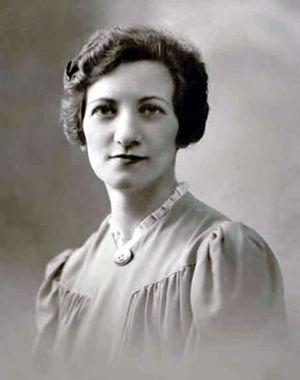
Léa Roback - Féministe, communiste et syndicaliste.
Léa Roback est une syndicaliste, militante communiste et féministe canadienne. Elle est considérée comme une pionnière du féminisme au Québec.
Le communisme au Québec est un mouvement basé sur l'idée socio-politique du rejet de l'ordre social, politique et économique capitaliste libéral établi pour la notion du commun ; ultimement la mise en commun des moyens de production et d'échange et la suppression des classes sociales, de l'État et de la propriété privée sur le territoire québécois et ailleurs.